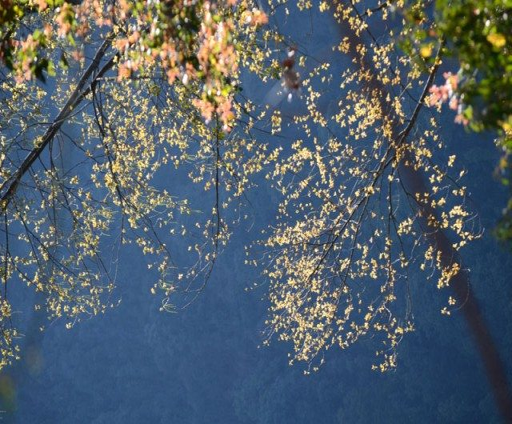
morning sun coming through the leaves of this tree .